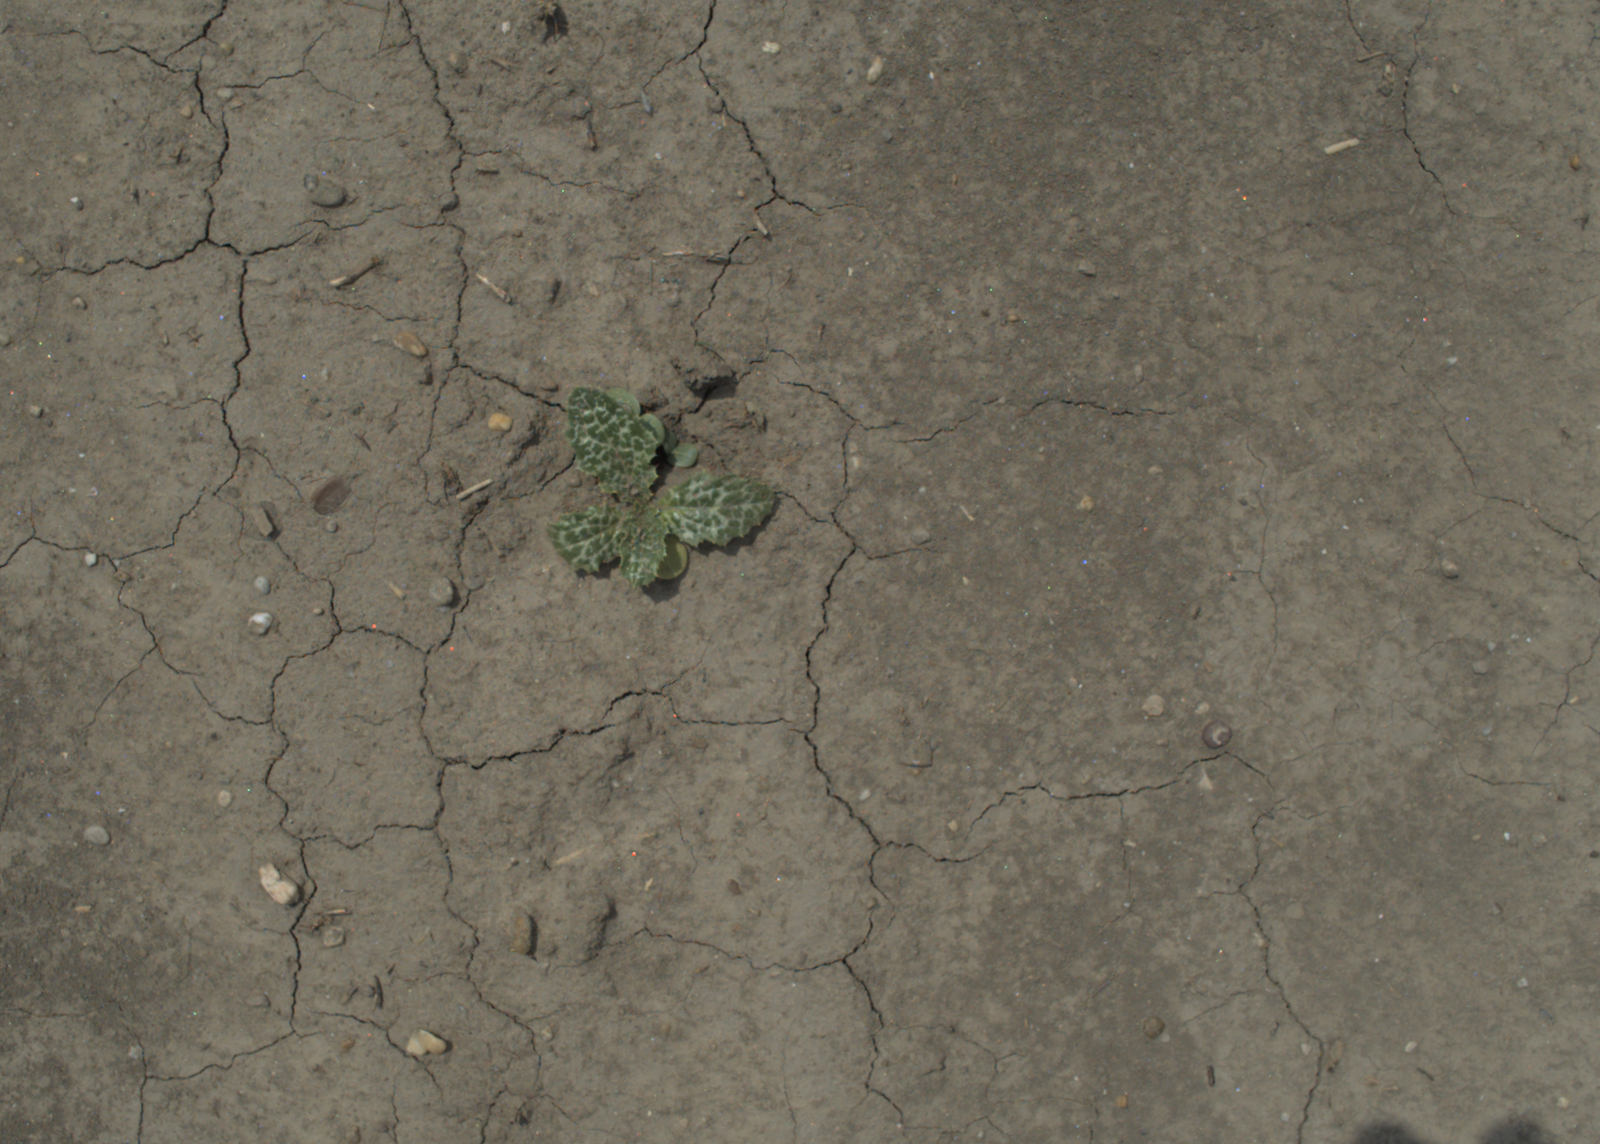
Capture date: 21.07.2021 12:34:02
Weather: mixed
Wind: medium
Seeding date: 08.06.2021
Plant canopy height (mm): 962